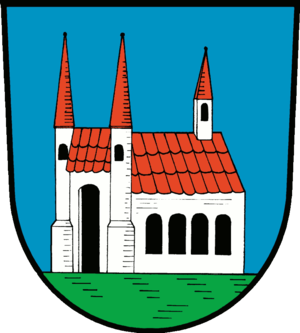
Bad Wilsnack
Coat of arms of Bad Wilsnack
Bad Wilsnack er en Kurby og tidligere valfartsby i Landkreis Prignitz i den nordvestlige del af delstaten Brandenburg i Tyskland. Byen er administrationsby for Amtet Bad Wilsnack/Weisen. Til dette amt hører ud over Bad Wilsnack og Weisen kommunerne Breese, Legde/Quitzöbel og Rühstädt. Byens vartegn er den tidligere valfartskirke Wunderblutkirche St. Nikolai